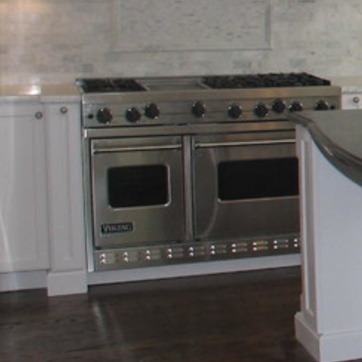
Material: metal